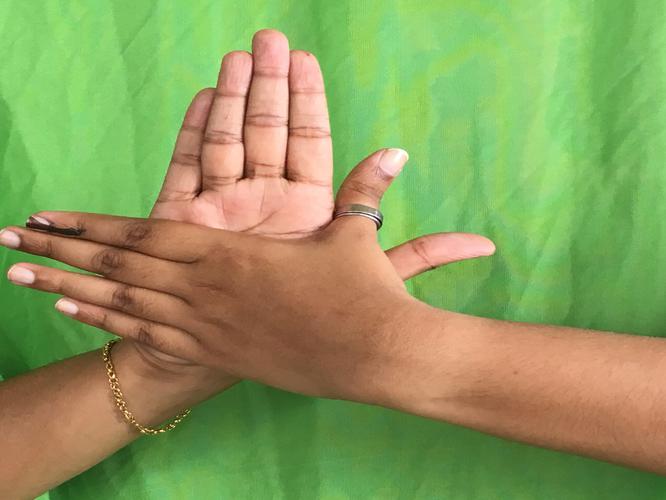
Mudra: Chakra
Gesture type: double_hand